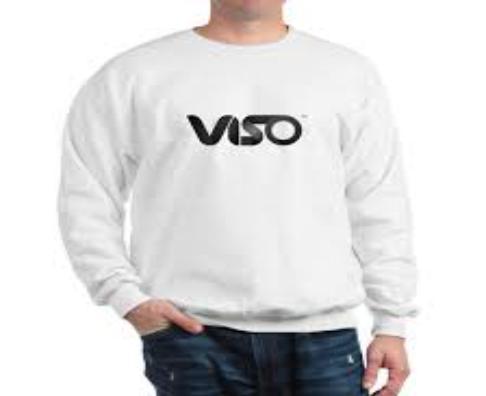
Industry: Clothes